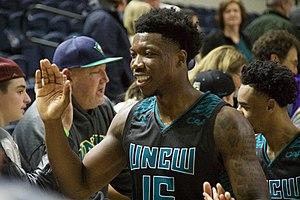
Devontae Calvin Cacok, né le 8 octobre 1996 à Chicago en Illinois, est un joueur américain de basket-ball. Il évolue aux postes d'ailier fort et de pivot.